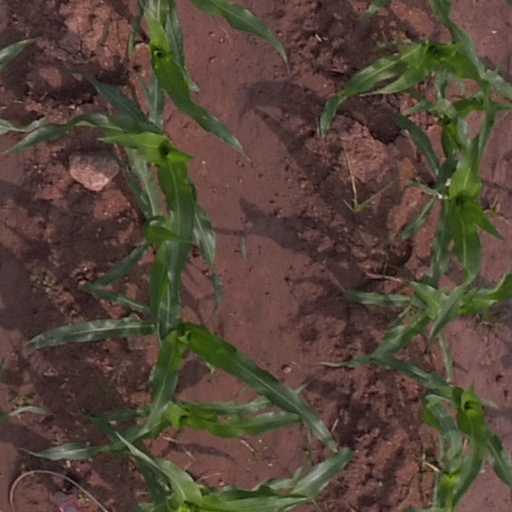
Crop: maize; corn